Shel Silverstein

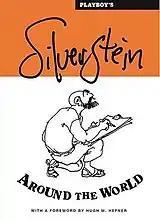
Silverstein's "Playboy" travelogues, collected in 2007

Silverstein began drawing at age seven by tracing the works of Al Capp. He told "Publishers Weekly": "When I was a kid—12 to 14, I'd much rather have been a good baseball player or a hit with the girls, but I couldn't play ball. I couldn't dance. Luckily, the girls didn't want me. Not much I could do about that. So I started to draw and to write. I was also lucky that I didn't have anybody to copy, be impressed by. I had developed my own style; I was creating before I knew there was a Thurber, a Benchley, a Price and a Steinberg. I never saw their work 'til I was around 30. By the time I got to where I was attracting girls, I was already into work, and it was more important to me. Not that I wouldn't rather make love, but the work has become a habit."